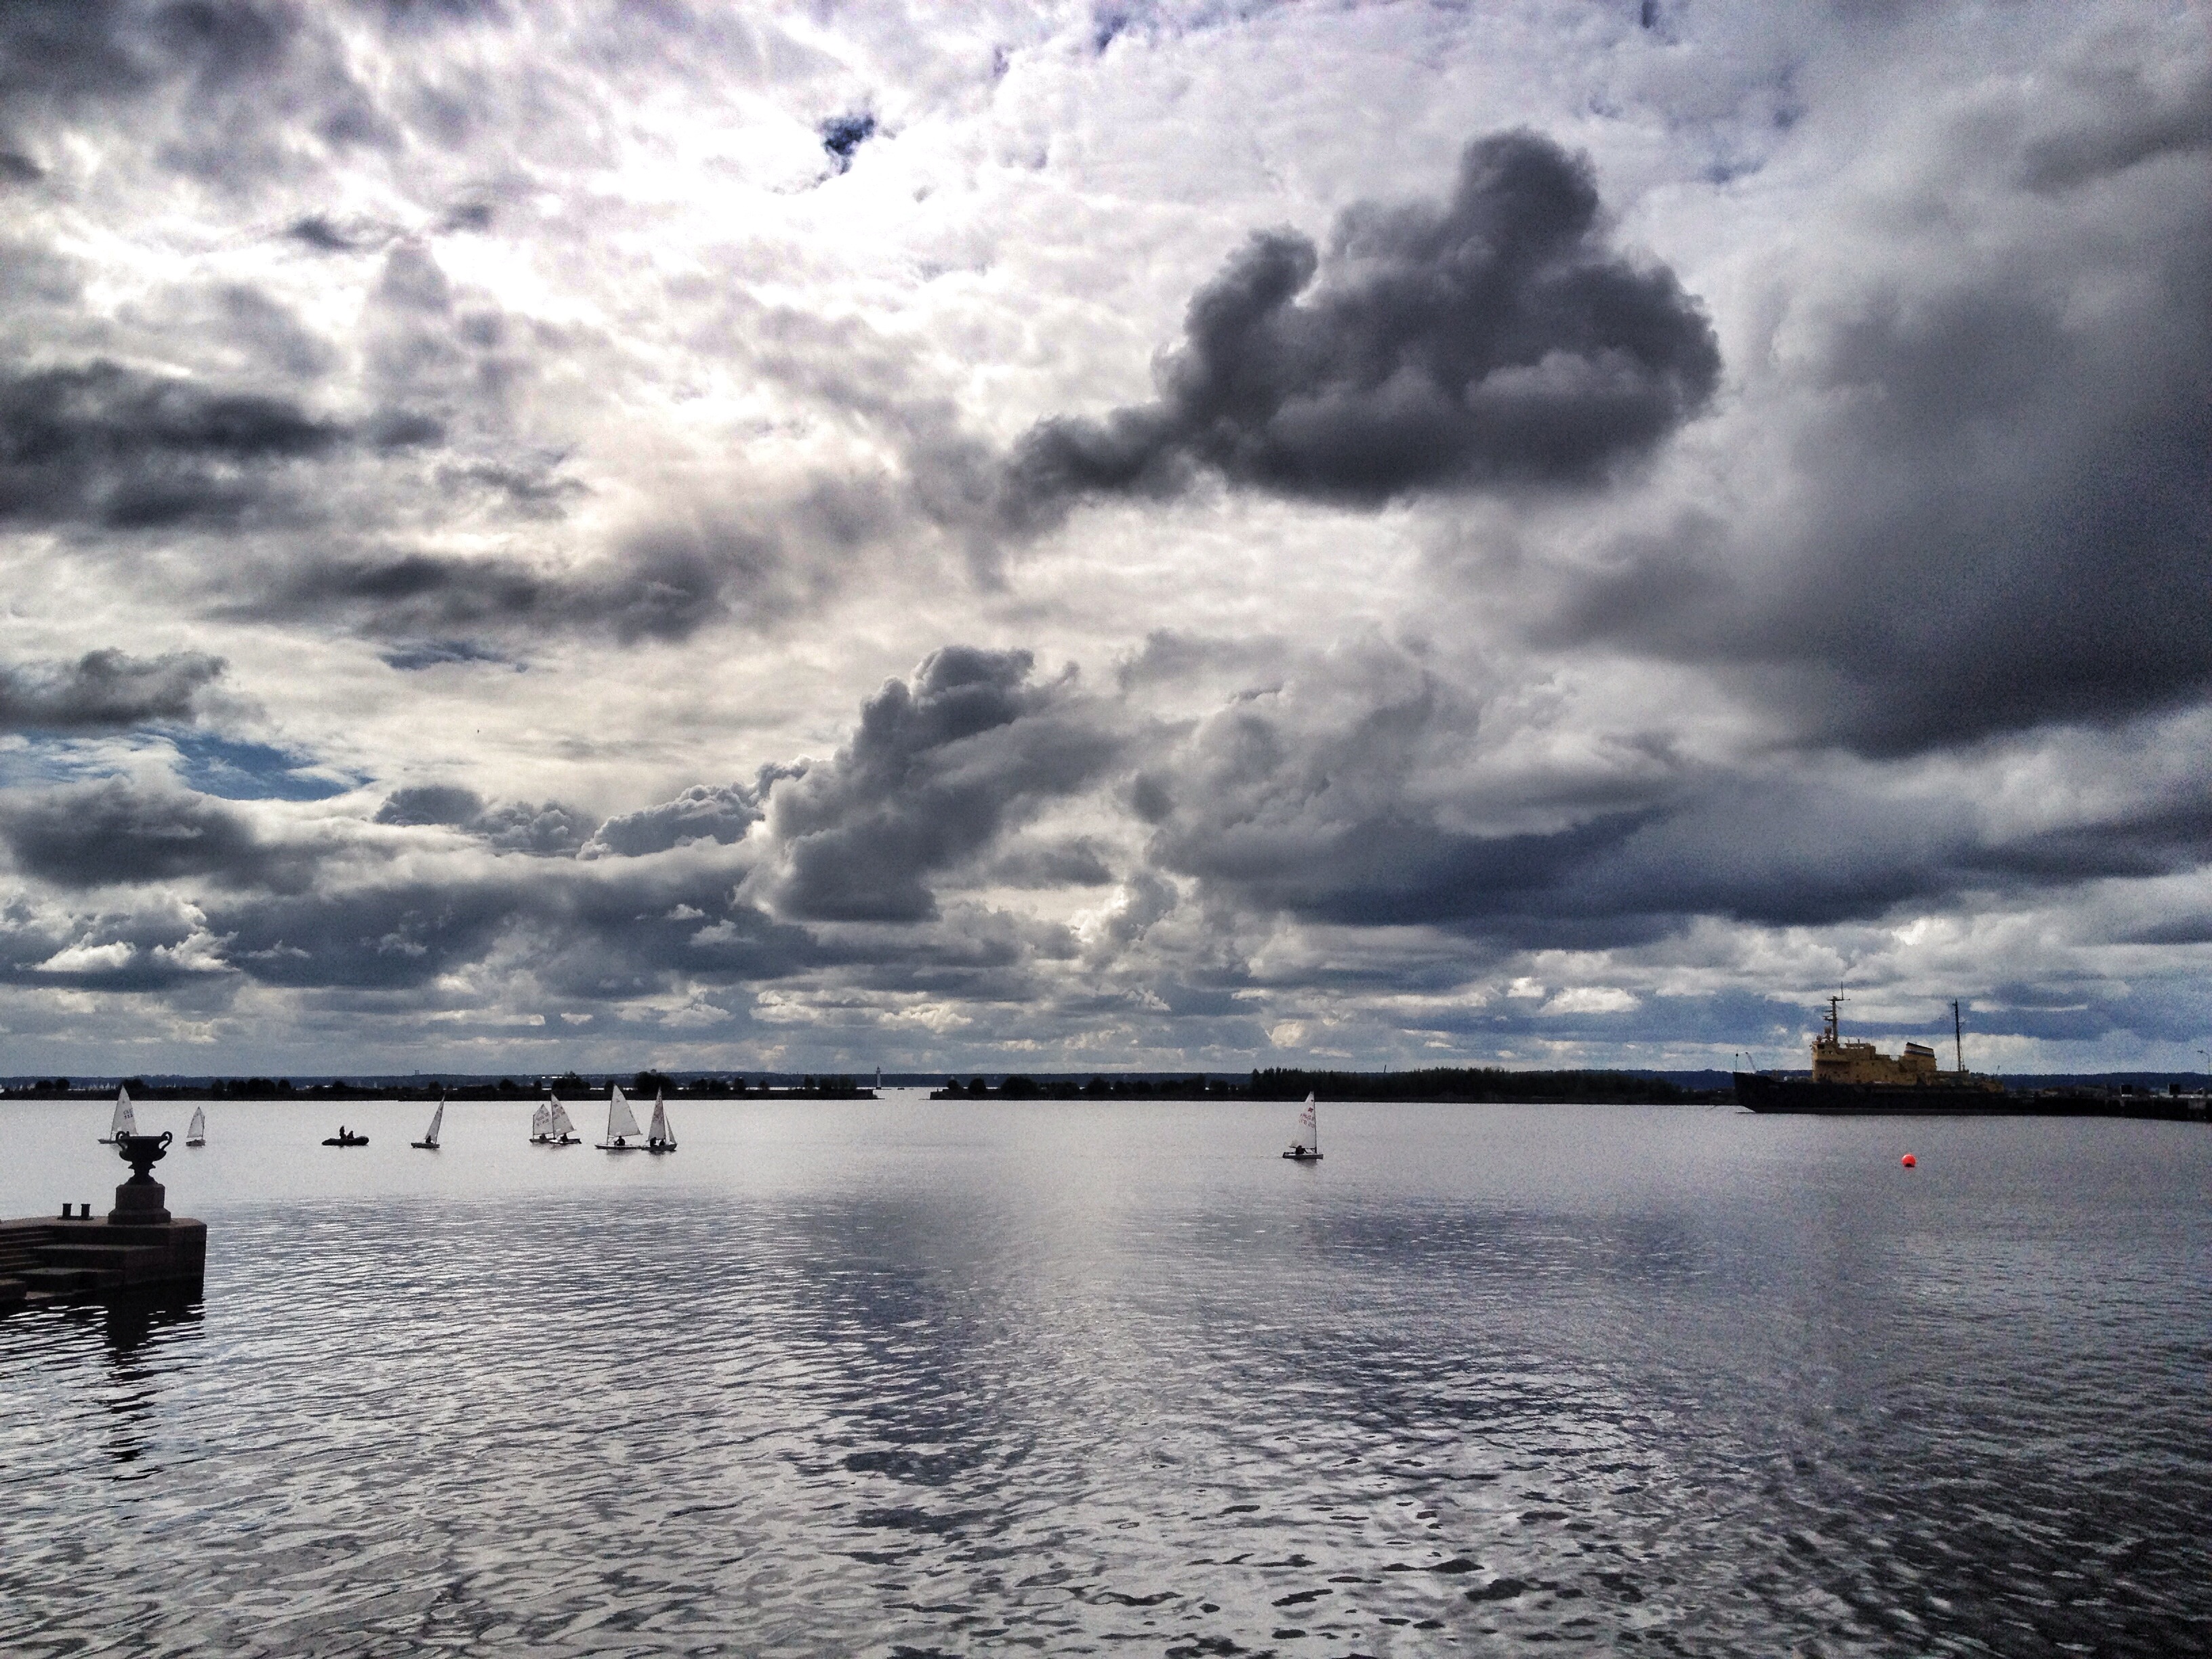
sea, coast, water, ocean, horizon, cloud, sky, sunrise, sunset, morning, shore, wave, lake, dawn, dusk, evening, reflection, vehicle, bay, clouds, reflection in the water, meteorological phenomenon